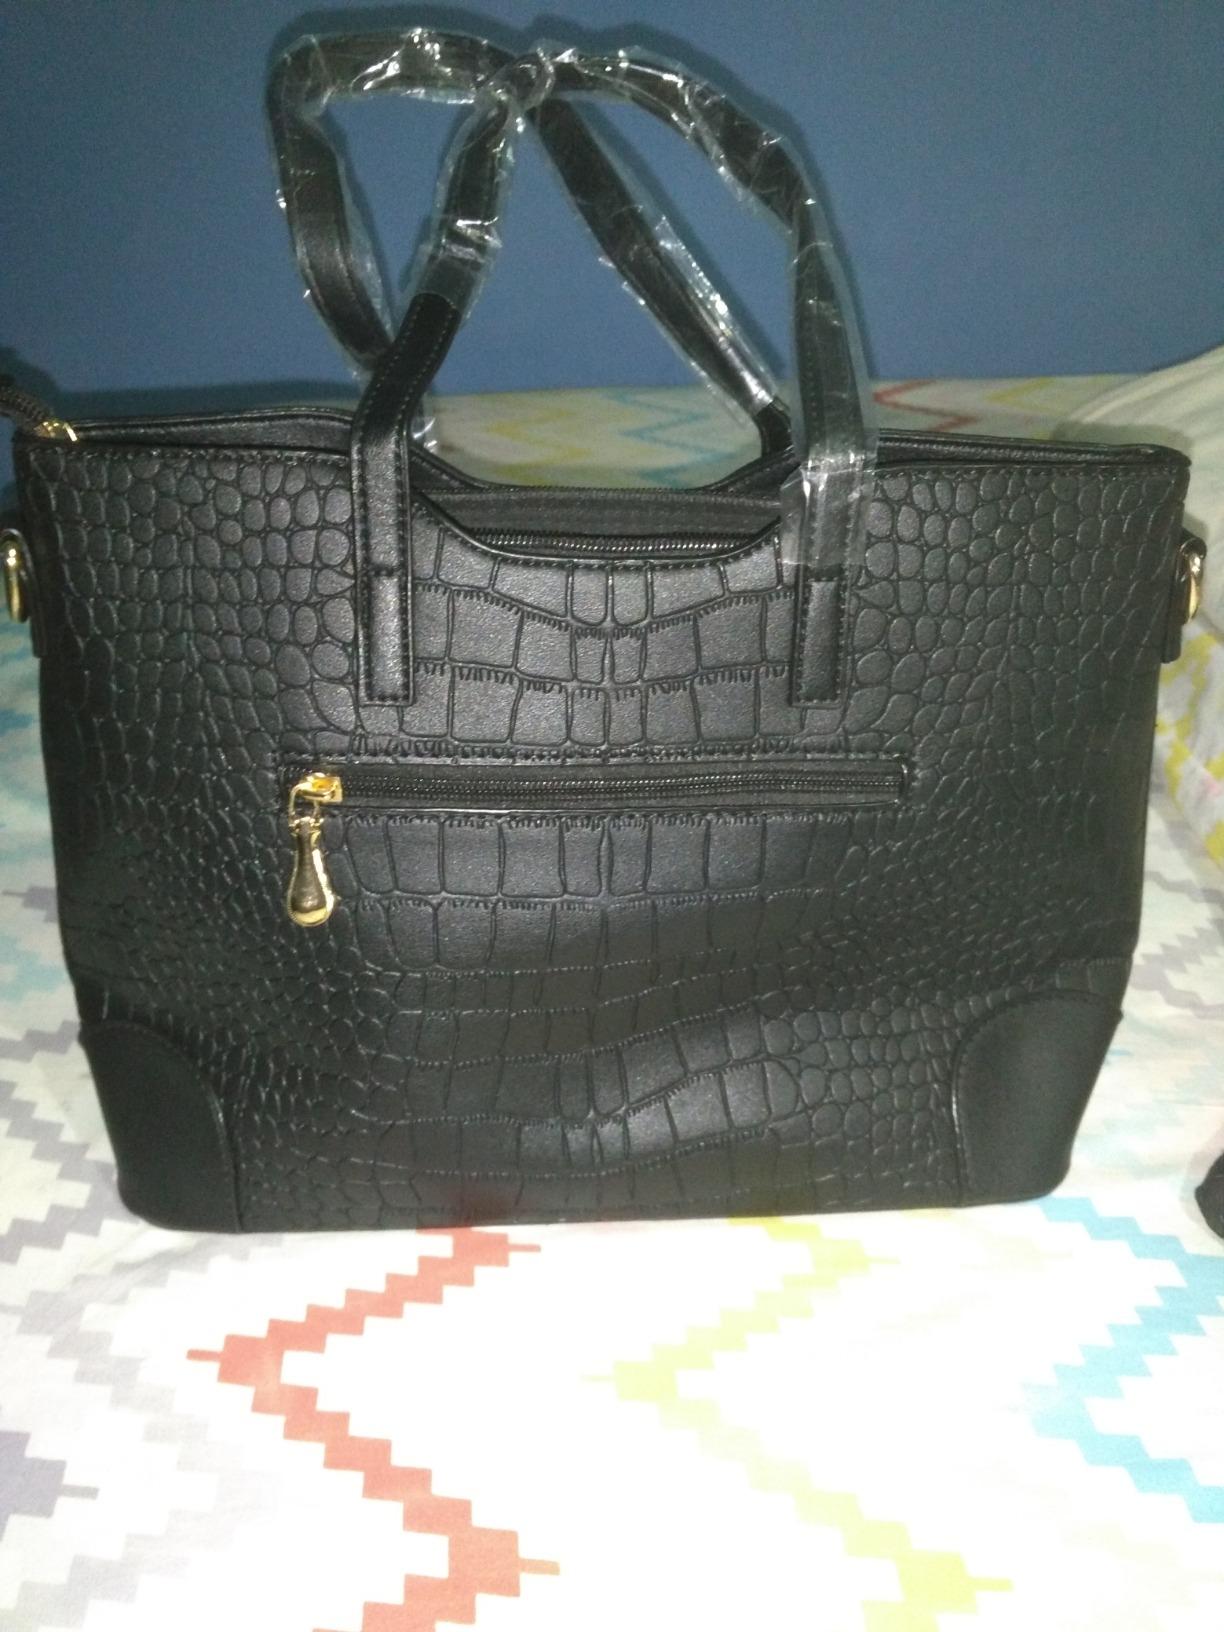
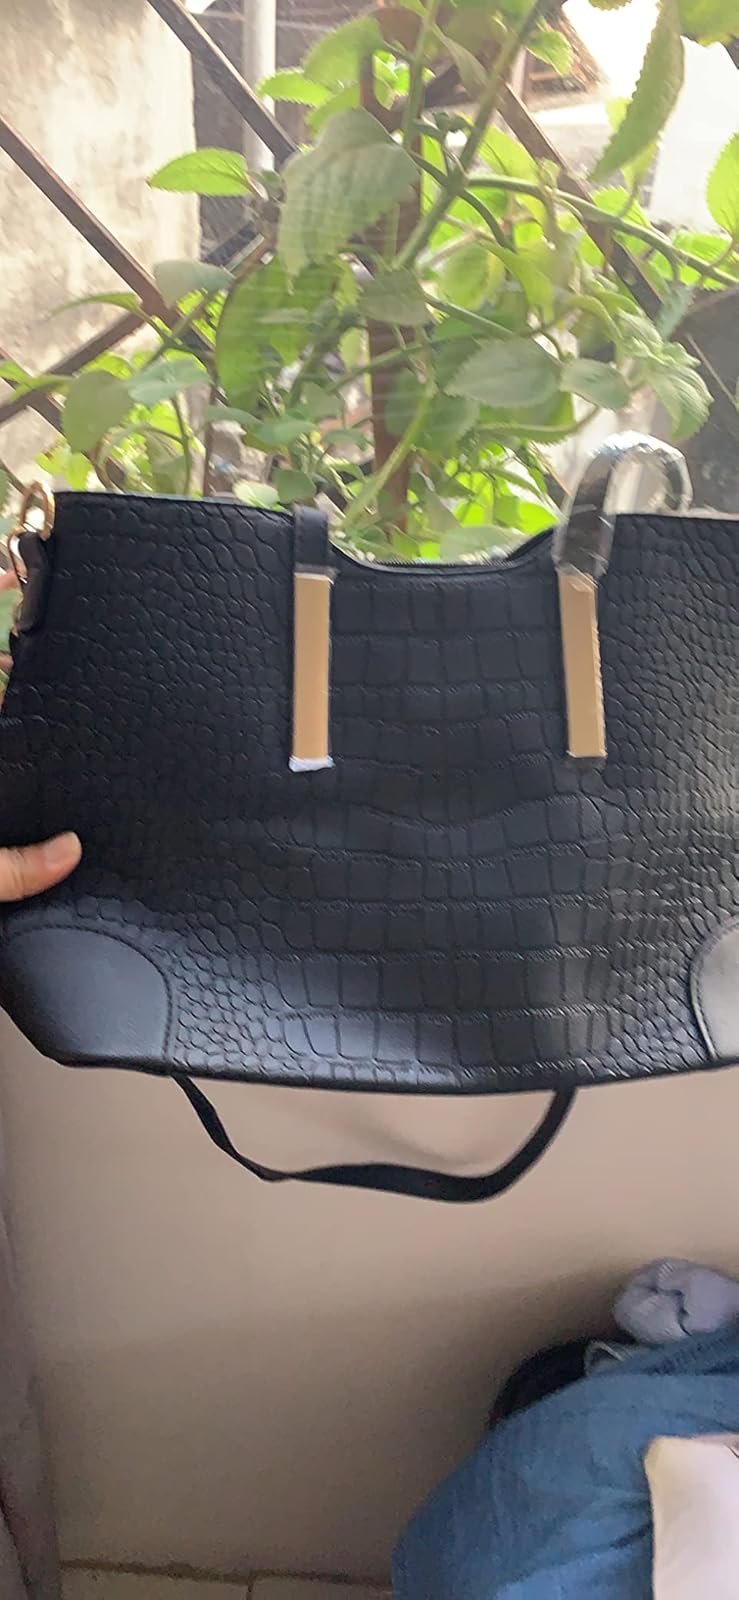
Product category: accessories_handbag
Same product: yes